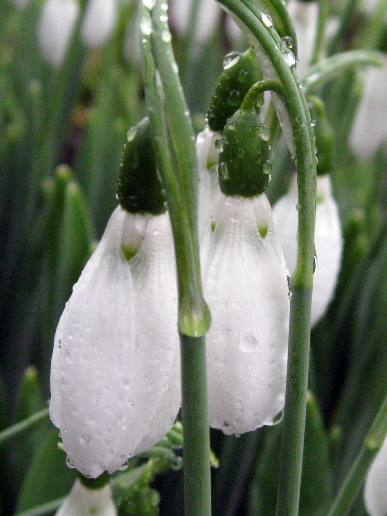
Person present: No